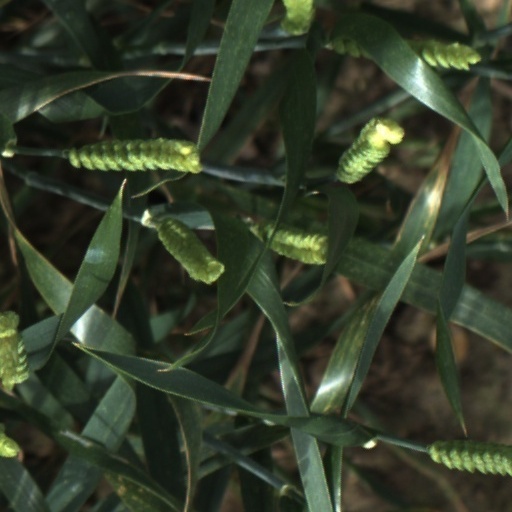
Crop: wheat